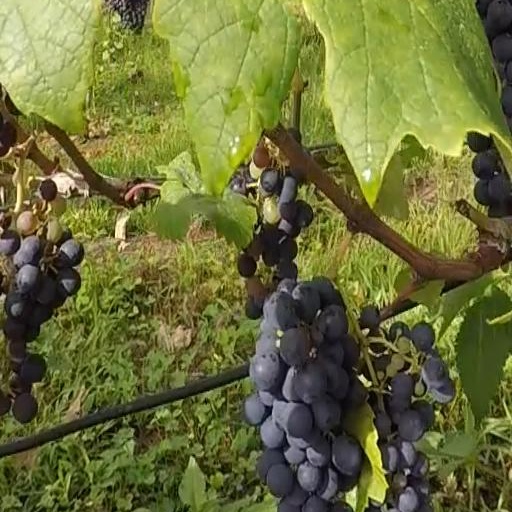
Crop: grape